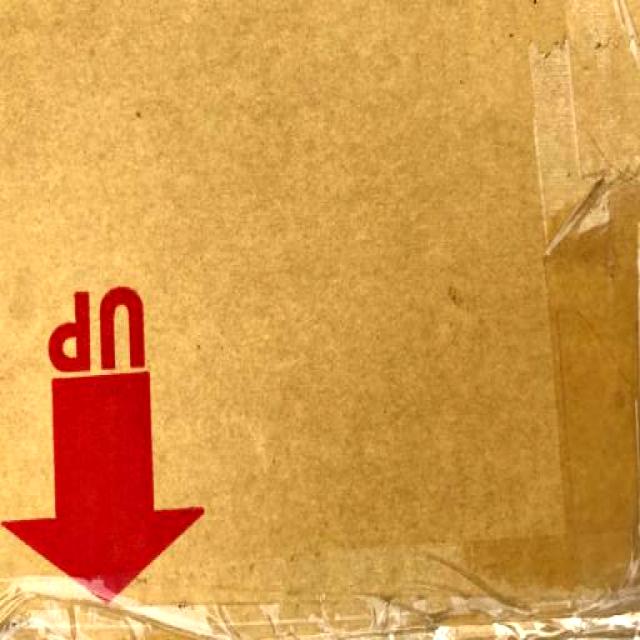
Label: Cardboard